Christian Gerhaher

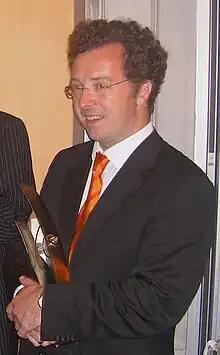
The baritone in 2004, receiving the Echo award

Christian Gerhaher (born 24 July 1969, in Straubing) is a German baritone and bass singer in opera and concert, particularly known as a Lieder singer.